Anbu Karangal

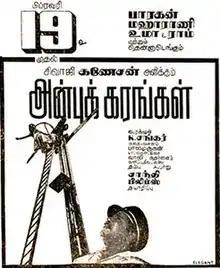
Theatrical release poster

Anbu Karangal is a 1965 Indian Tamil-language drama film, directed by K. Shankar and written by Balamurugan. The film stars Sivaji Ganesan, Devika, Manimala and K. Balaji. It was released on 19 February 1965.